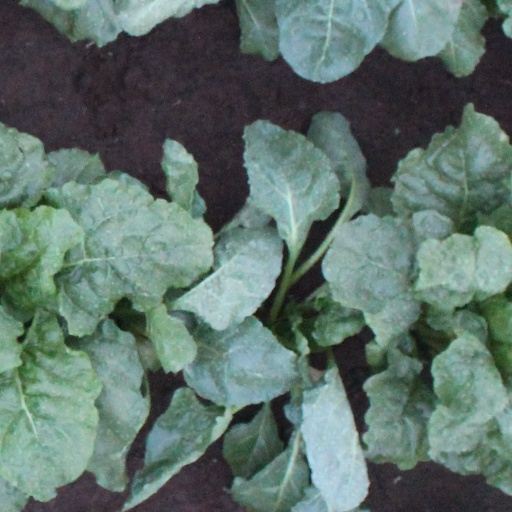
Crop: sugar beet